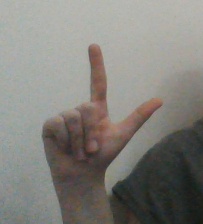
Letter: laam